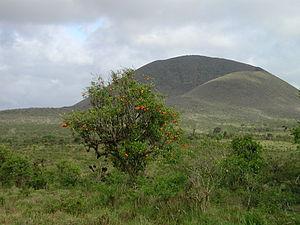
Photo du Cerro Pajas (volcan inactif) sur l'île de Floreana
Le Cerro Pajas est un volcan d'Équateur situé sur l'île Floreana dans l'archipel des Galápagos.